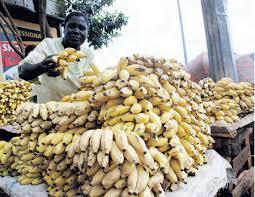
Hizi zenye zimewakelewa hapa tunaona ndizi mingi sana zenye zinakaa kuwa tofauti. Tunaona ni ndizi zenye zimeiva, zimekelewa kwa meza hadi kwa meza ingine. Kando yake kidogo tunaona kuna mama mwenye ameshika ndizi kidogo anakaa kuwa ni kama anaonyeshana.